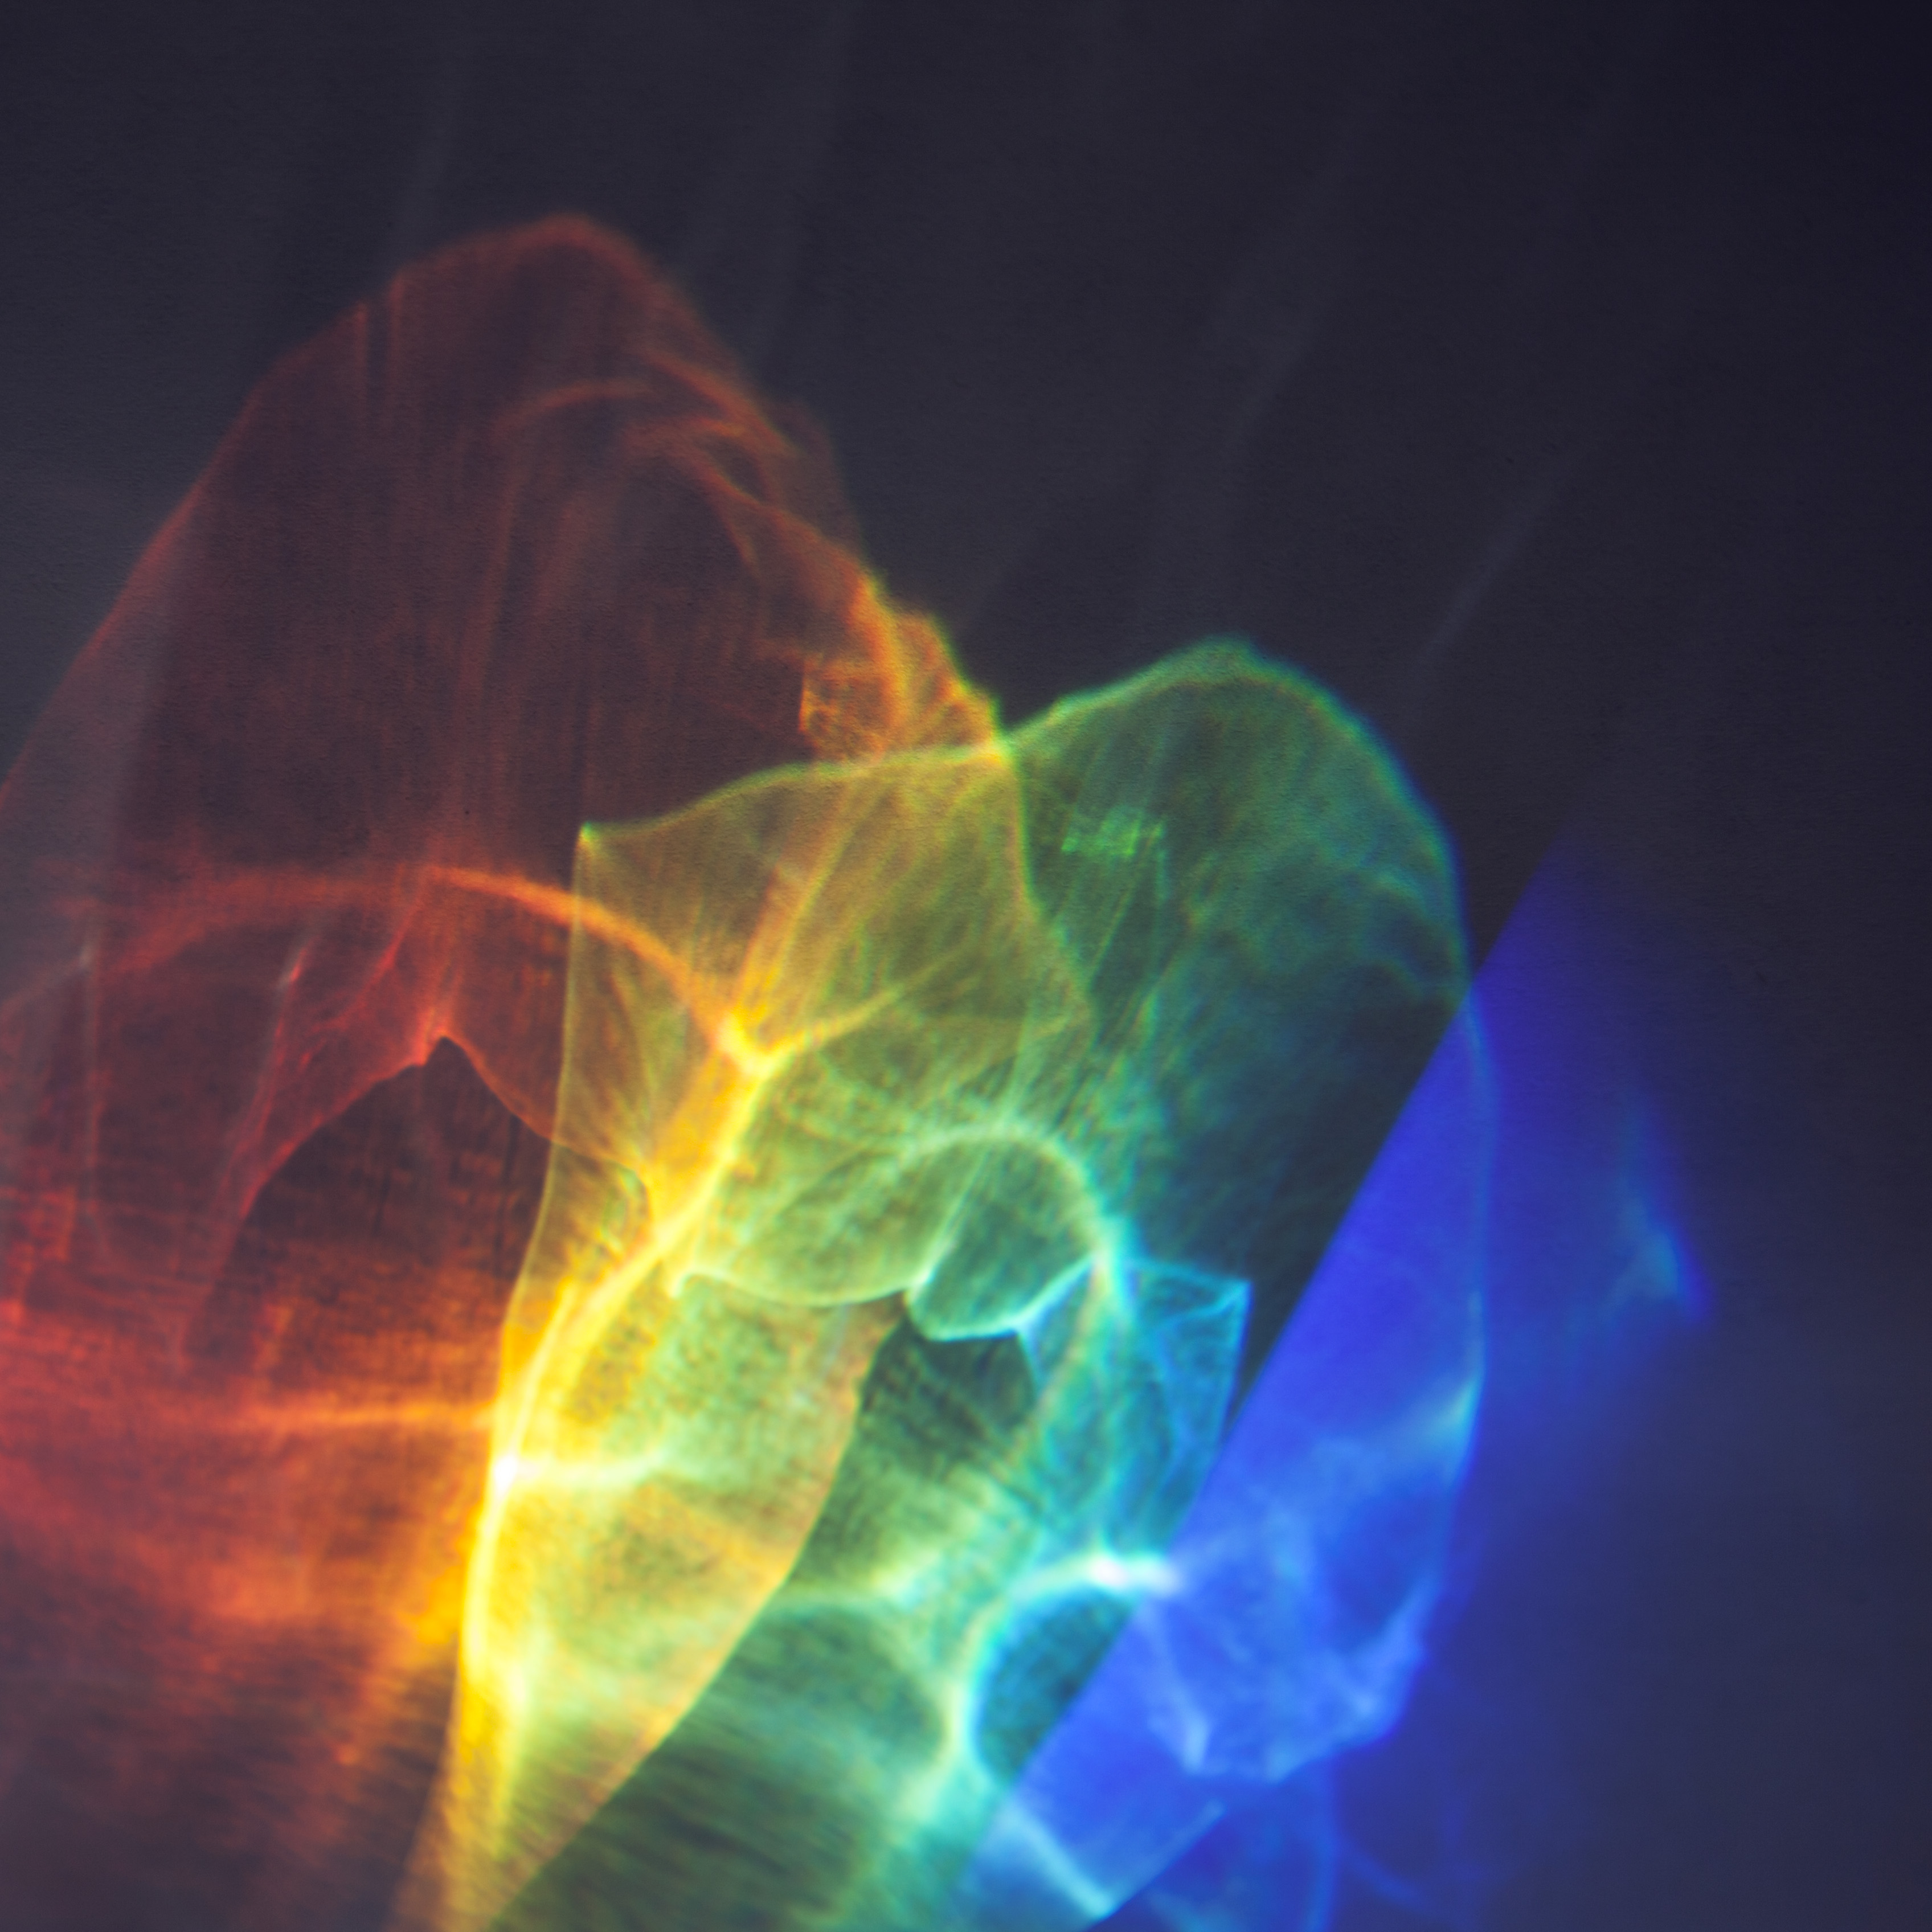
light, sunlight, reflection, color, flame, organ, shape, macro photography, atmosphere of earth, computer wallpaper